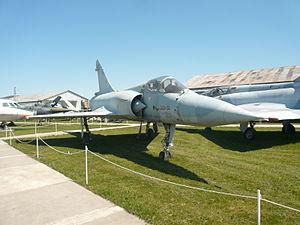
Mirage 2000C MEAC
La Fédération française des ailes anciennes regroupe plusieurs associations et musées qui défendent le patrimoine aéronautique en France.
Le Musée Européen de l'Aviation de Chasse présente au public des avions de chasse et des aéronefs de l'aviation civile. Il est situé sur l'aérodrome de Montélimar-Ancône à Montélimar. Une soixantaine d'avions sont présentés et de nombreux autres sont stockés dans des hangars. La gestion du musée est assurée par une association loi de 1901 qui regroupe en majorité des bénévoles.